Frank Gotch (physician)

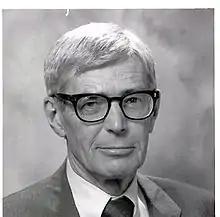

Frank A. Gotch (August 27, 1926 – February 18, 2017) was an American physician known for his work in renal dialysis adequacy, specifically the development of Kt/V and standardized Kt/V. He was an associate professor of medicine at the University of California, San Francisco.